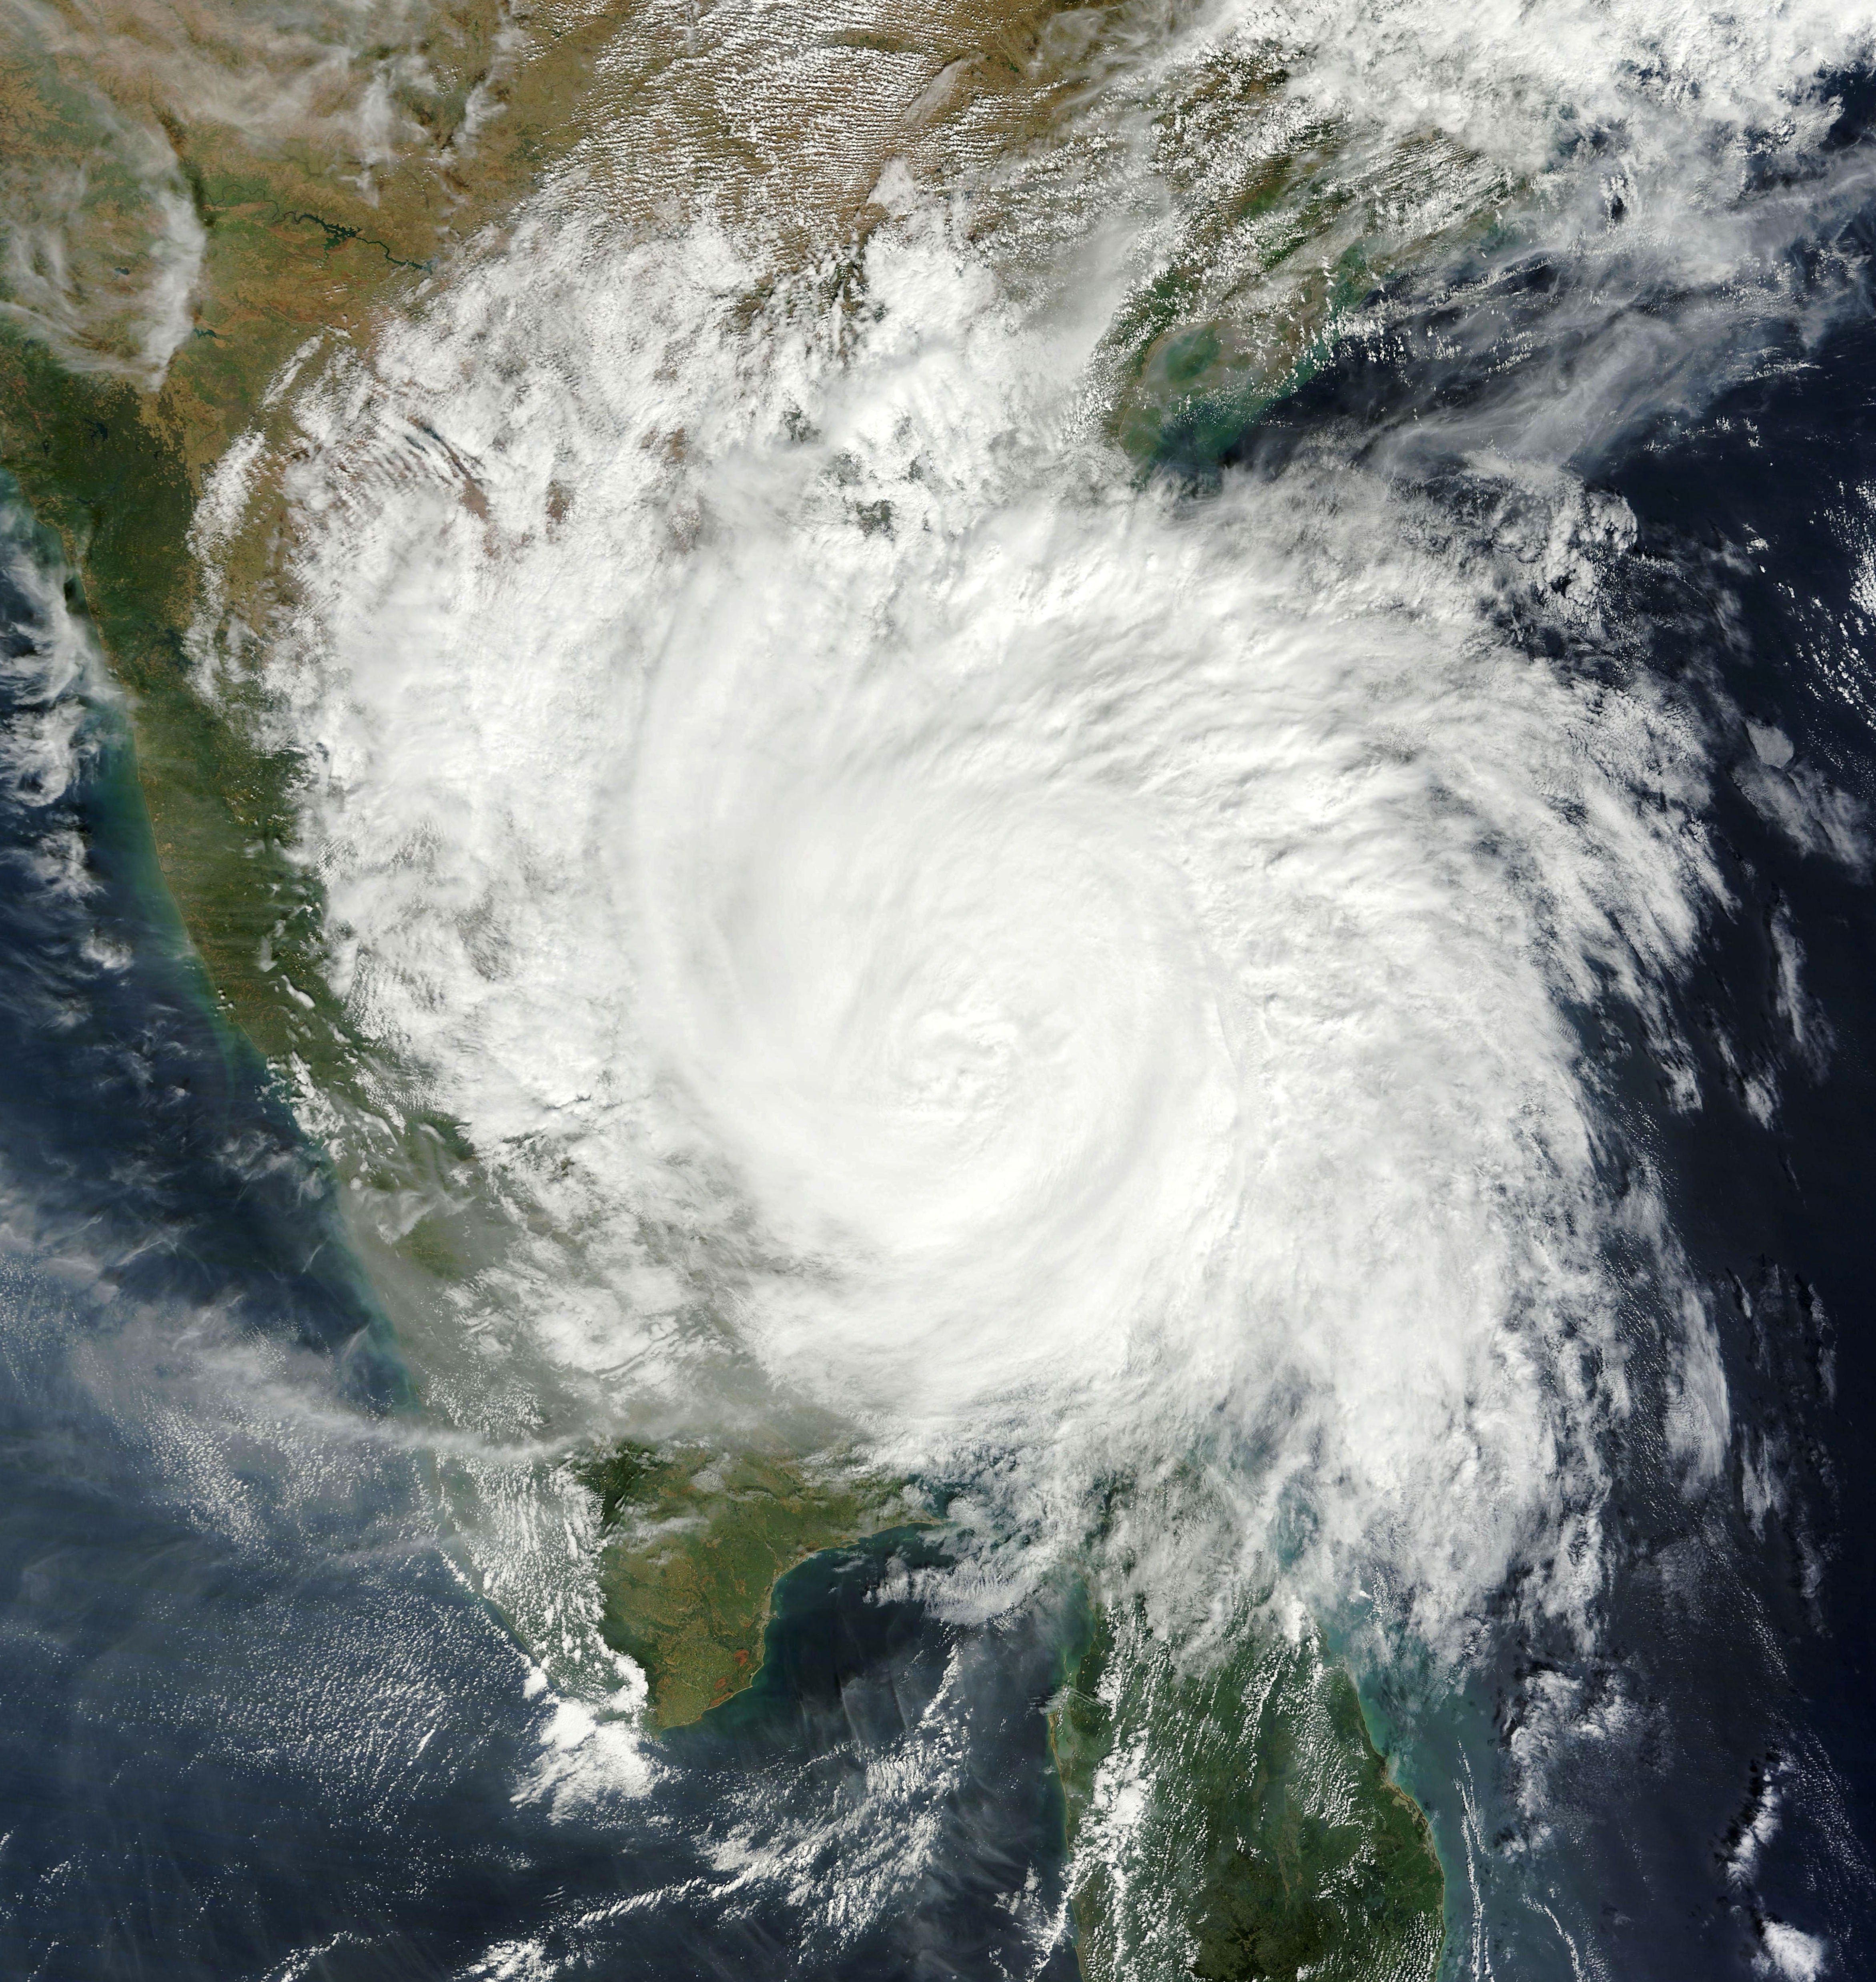
rain, wave, wind, weather, storm, aerial view, tornado, clouds, hurricane, typhoon, cyclone, geological phenomenon, wind wave, winter storm, tropical cyclone, thane, north indian ocean